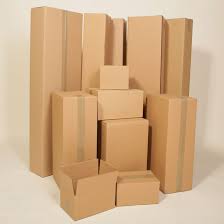
Label: cardboard